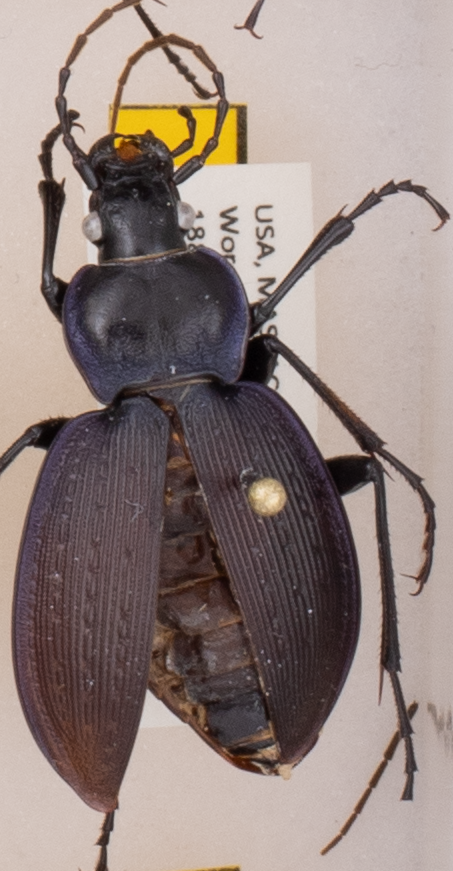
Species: Carabus goryi
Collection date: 2018-05-22
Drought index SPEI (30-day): -1.156
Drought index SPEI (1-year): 0.034
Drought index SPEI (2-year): -0.84